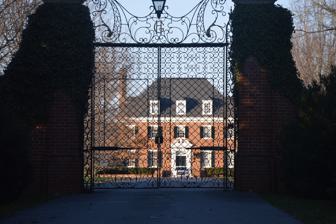
Building: Gallison Hall
Country: United States of America
Year built: 1933
Historic house in Virginia, United States United States historic place Gallison Hall U.S. National Register of Historic Places Virginia Landmarks Register Gate view Show map of Virginia Show map of the United States Location 150 Finders Way, Charlottesville, Virginia 22901 Coordinates 38°4′10″N 78°32′09″W / 38.06944°N 78.53583°W / 38.06944; -78.53583 Area 44 acres (18 ha) Built 1930 ( 1930 ) -1933 Architect Stanhope Johnson, Charles F. Gillette Architectural style Colonial Revival, Georgian Revival NRHP reference No. 90002013 VLR No. 002-0808 Significant dates Added to NRHP December 28, 1990 Designated VLR February 20, 1990 Gallison Hall is a historic home located near Charlottesville in Albemarle County , Virginia , United States .  It was designed by the architect Stanhope Johnson in the Georgian Revival style, and built between 1931 and 1933. It consists of a 2½-story, five-bay, brick center section with a steeply pitched hipped roof, flanked by 1 + 1 ⁄ 2 -story, three-bay, gable-roofed wings connected by hyphens.  At each end are a seven-bay brick arcades connected to a 1 + 1 ⁄ 2 -story two-bay gable-roofed garage on the east and an identical arcade connected to an octagonal gazebo brick on the west. The house is set among English gardens designed by Charles F. Gillette . It was added to the National Register of Historic Places in 1990. References